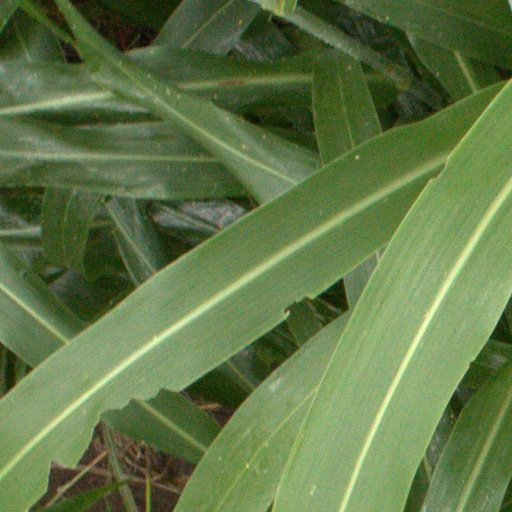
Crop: sorghum